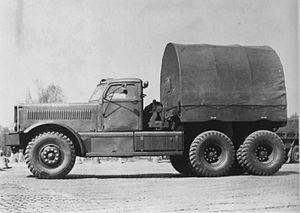
Un Transporteur de char est un véhicule militaire lourd adapté en puissance et en aménagement de portage pour transporter des chars de combat.